Vatadage

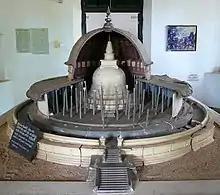
A model of the Thuparama Vatadage in the museum of Anuradhapura, showing what the original structure may have looked like.

Vatadages were circular in shape. They were constructed around small stupas for their protection, as well as shelter for devotees. The stupa is located at the centre of a raised circular platform, commonly paved with stone. The vatadage in Polonnaruwa has two platforms, one above the other. This platform contained several concentric rows of stone columns. The columns on the inner row were the highest, while the heights of the columns in the outer rows gradually diminished as they spread further from the center. The number of stone columns and rows have varied from structure to structure, with the vatadage in Lankarama originally having as many as 88 columns.